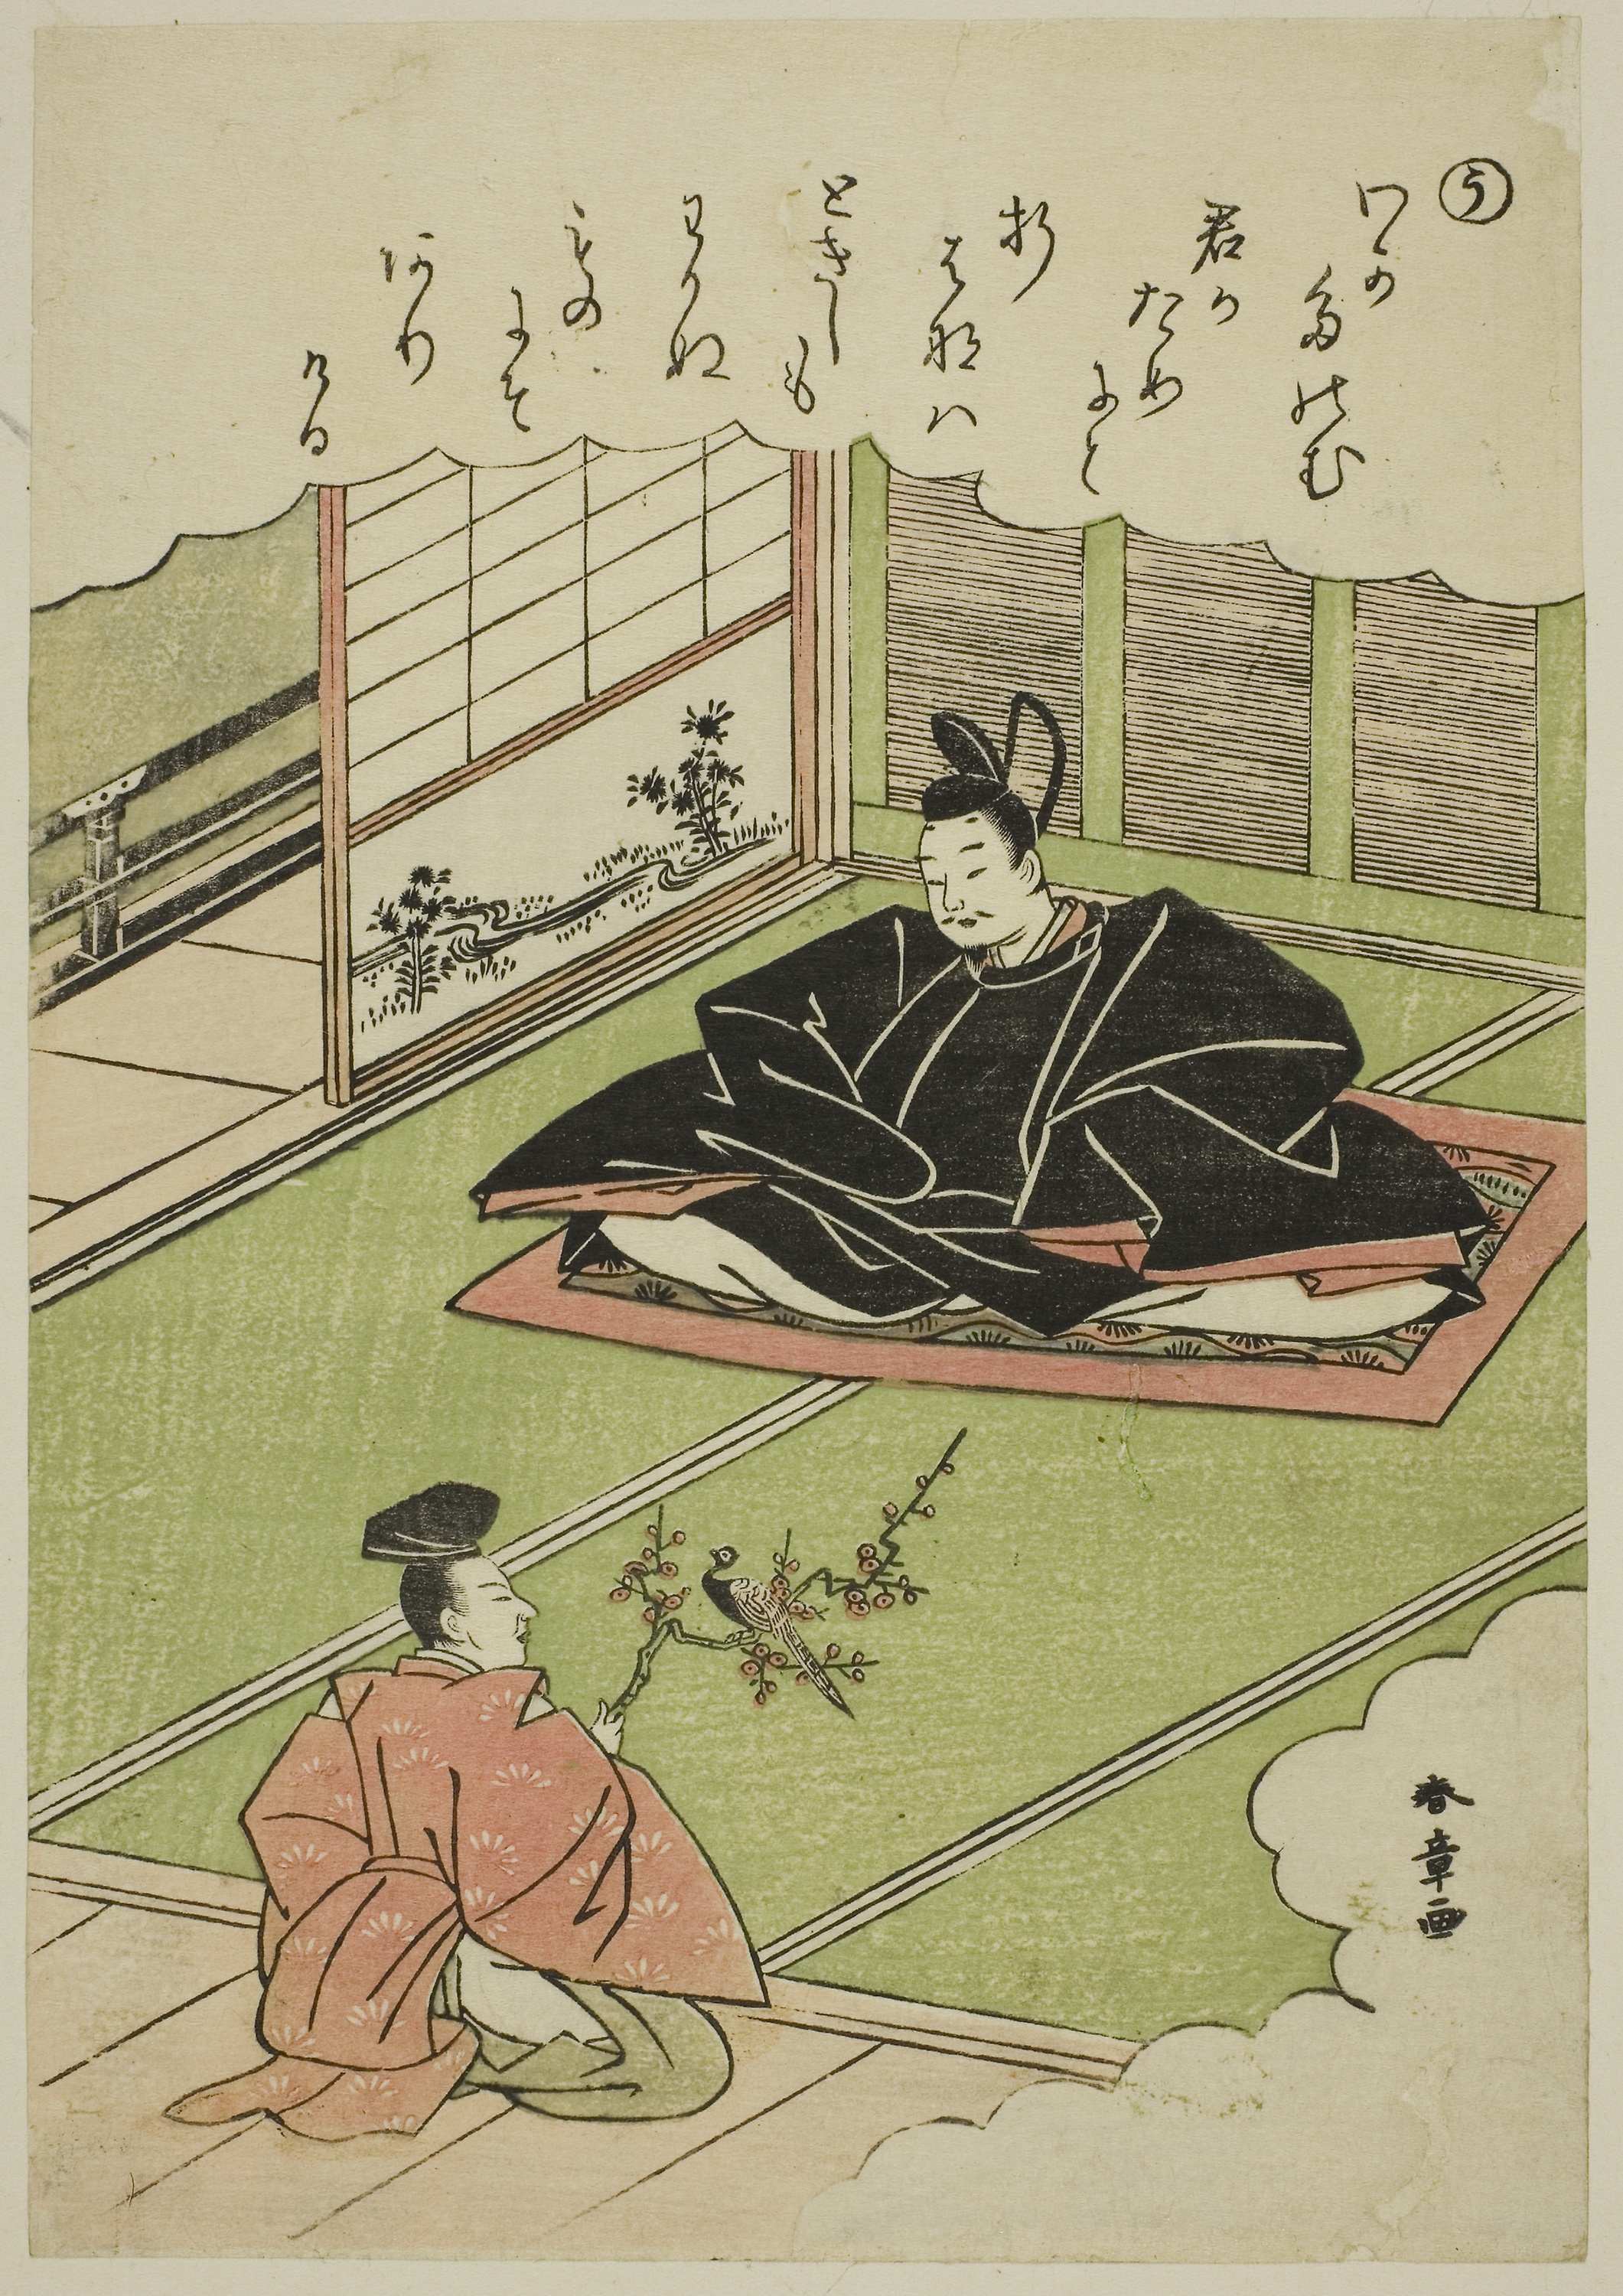
text, illustration, art